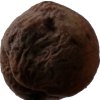
Label: peach